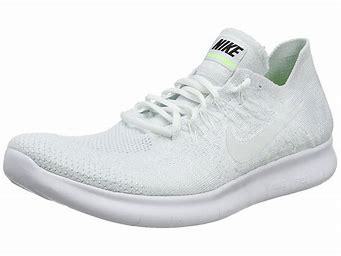
Brand: Nike
Model: Free RN 2017